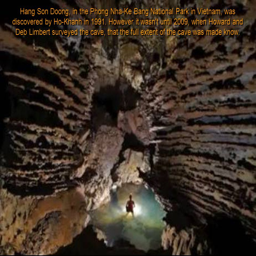
the cave is located near the border .